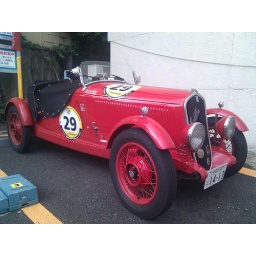
Very cute car (1935 Fiat Balilla 508S Coppa d'Oro) in Azabu Juban